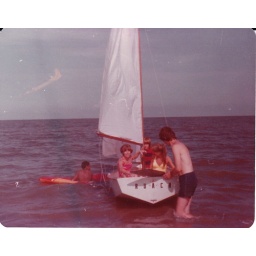
Neil Foster, entertaining Jan and other girls in his sail boat.